Crazy Rich Asians

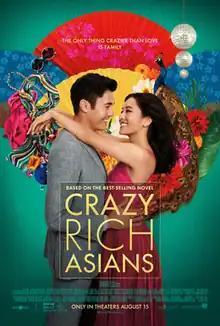
Theatrical release poster

Crazy Rich Asians is a 2018 American romantic comedy-drama film directed by Jon M. Chu from a screenplay by Peter Chiarelli and Adele Lim, based on the 2013 novel by Kevin Kwan. The film stars Constance Wu, Henry Golding, Gemma Chan, Lisa Lu, Awkwafina, Ken Jeong, and Michelle Yeoh. It follows a Chinese-American professor, Rachel, who travels to Singapore with her boyfriend Nick and is shocked to discover that Nick's family is one of the richest families in Singapore.